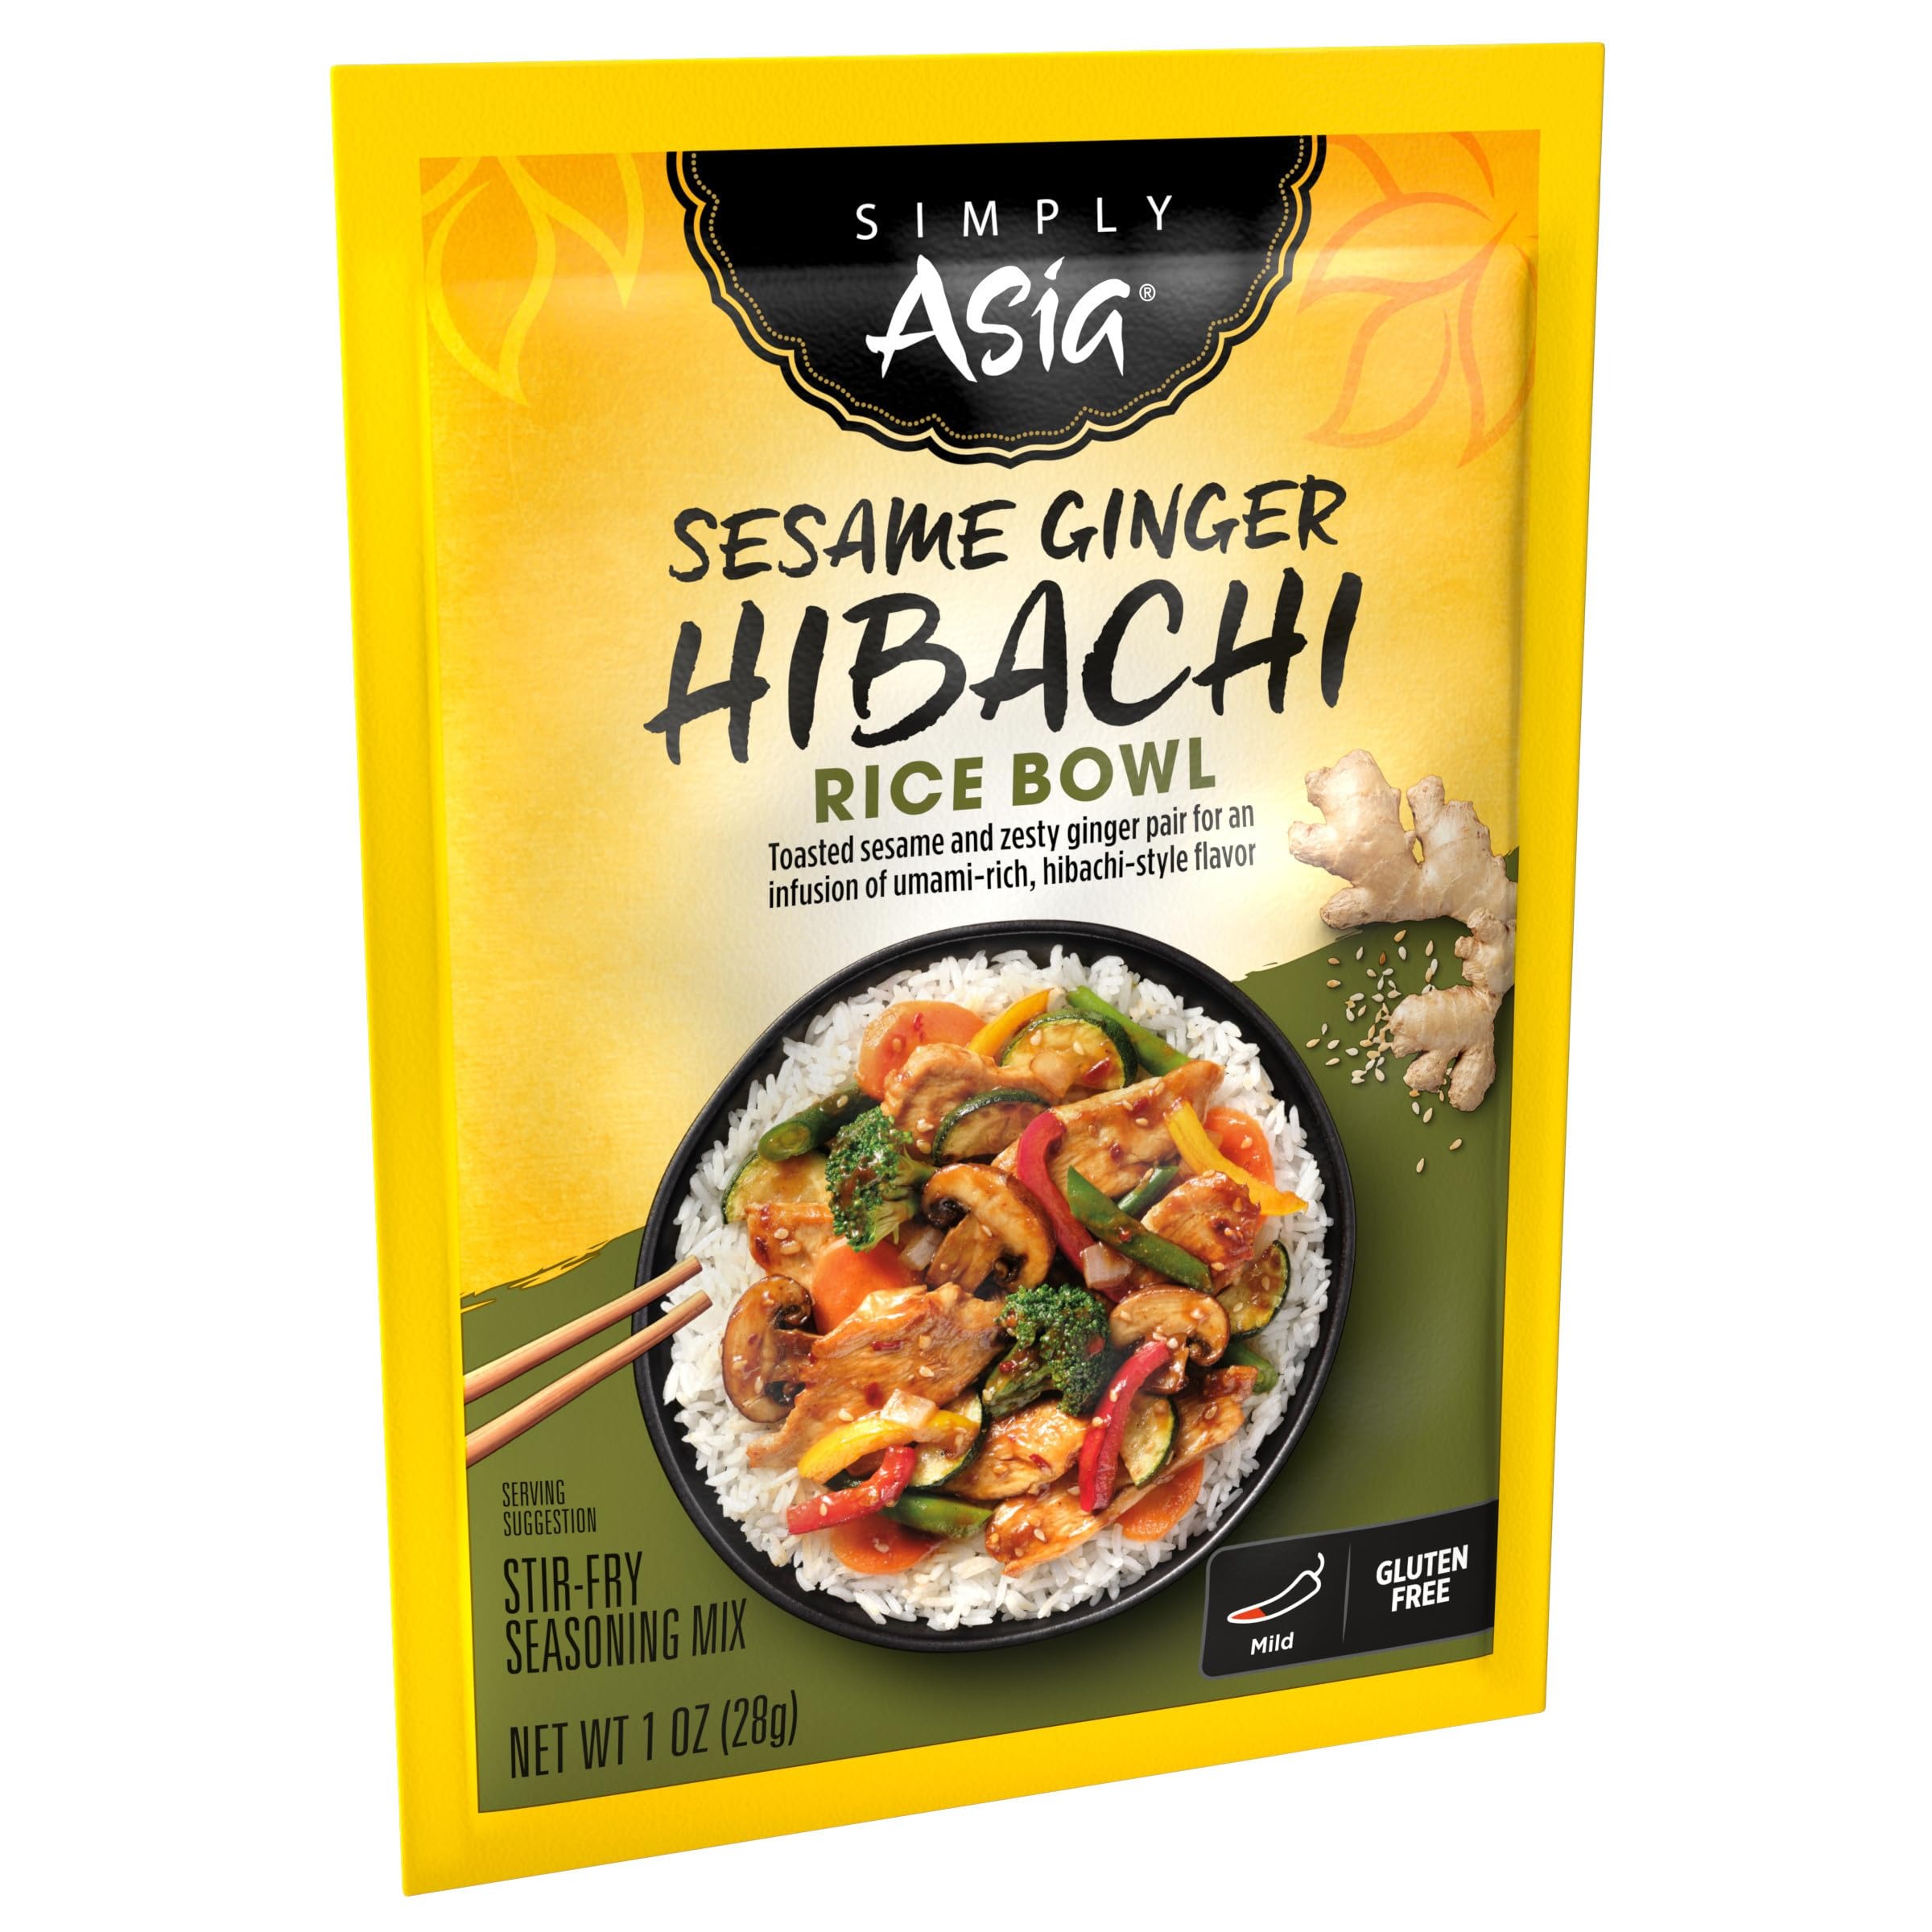
Item Name: Simply Asia Sesame Ginger Hibachi Rice Bowl Seasoning Mix, 1 oz (Pack of 12)
Bullet Point 1: Convenient seasoning mix for quick & easy hibachi-style meals
Bullet Point 2: Featuring sesame and ginger
Bullet Point 3: Umami-rich flavor with a punch of zingy ginger
Bullet Point 4: Great for rice bowls, noodle bowls, hibachi-style meals, and stir-fry
Bullet Point 5: Use to season, chicken, steak, tofu, shrimp, and vegetables
Value: 12.0
Unit: Ounce

Price: 18.28